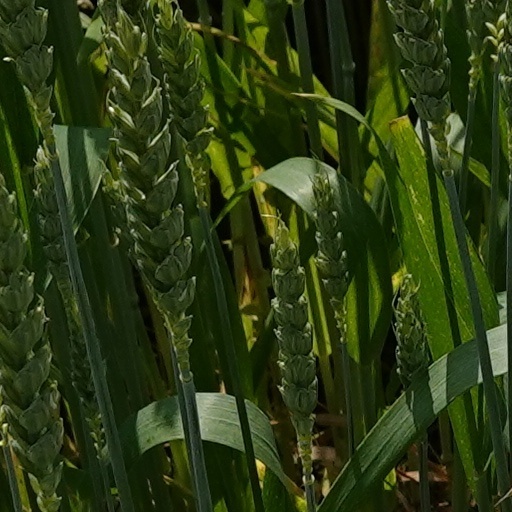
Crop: wheat